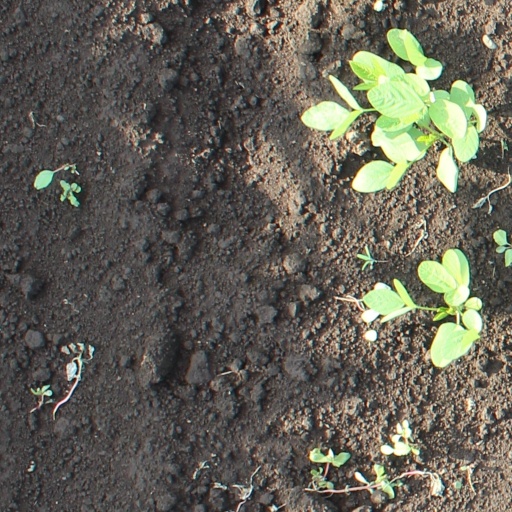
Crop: soybean